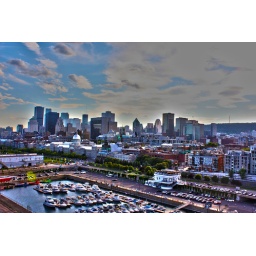
Taken from the clock tower in the old port of montreal